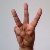
The image shows a hand gesture representing the letter 'W' in Indian Sign Language.